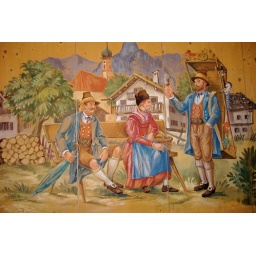
wall mural on a building in Oberammergau, Germany